2019 Greek Football Cup final

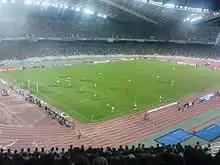
Athens Olympic Stadium.

This was the twenty fourth Greek Cup final held at the Athens Olympic Stadium, after the 1983, 1984, 1985, 1986, 1987, 1988, 1989, 1990, 1993, 1994, 1995, 1996, 1999, 2000, 2002, 2009, 2010, 2011, 2012, 2013, 2014, 2015, 2016 and 2018 finals.